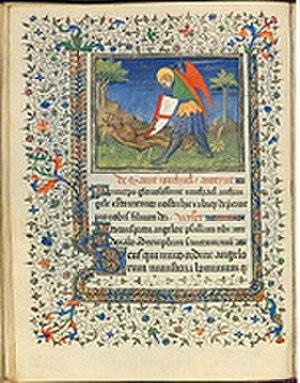
Le Maître de Guy de Laval aussi appelé Maître de Guise est un maître anonyme enlumineur actif à Paris et dans l'ouest de la France entre 1410 et 1440. Il doit son nom au livre d'heures peint presque entièrement de sa main pour le seigneur Guy XIV de Laval. Il est l'auteur de miniatures dans plusieurs livres d'heures.